IPhone hardware

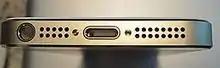
From left to right is the headphone jack, microphone, Lightning connector, and built-in speaker on the base of the iPhone 5S.

The iPhone has a minimal hardware user interface, with most models featuring five buttons. The only physical menu button is situated directly below the display and is called the "Home button" because its primary function is to close the active app and navigates to the home screen of the interface. Earlier models included a rounded square, reminiscent of the shape of icons on the home screen. However, new models which include Apple's fingerprint recognition feature Touch ID (which use the Home button as the fingerprint sensor) have no symbol. The iPhone X and later, with the exception of the iPhone SE series, do not have a Home button, and include Face ID in place of Touch ID, a facial recognition authentication method.